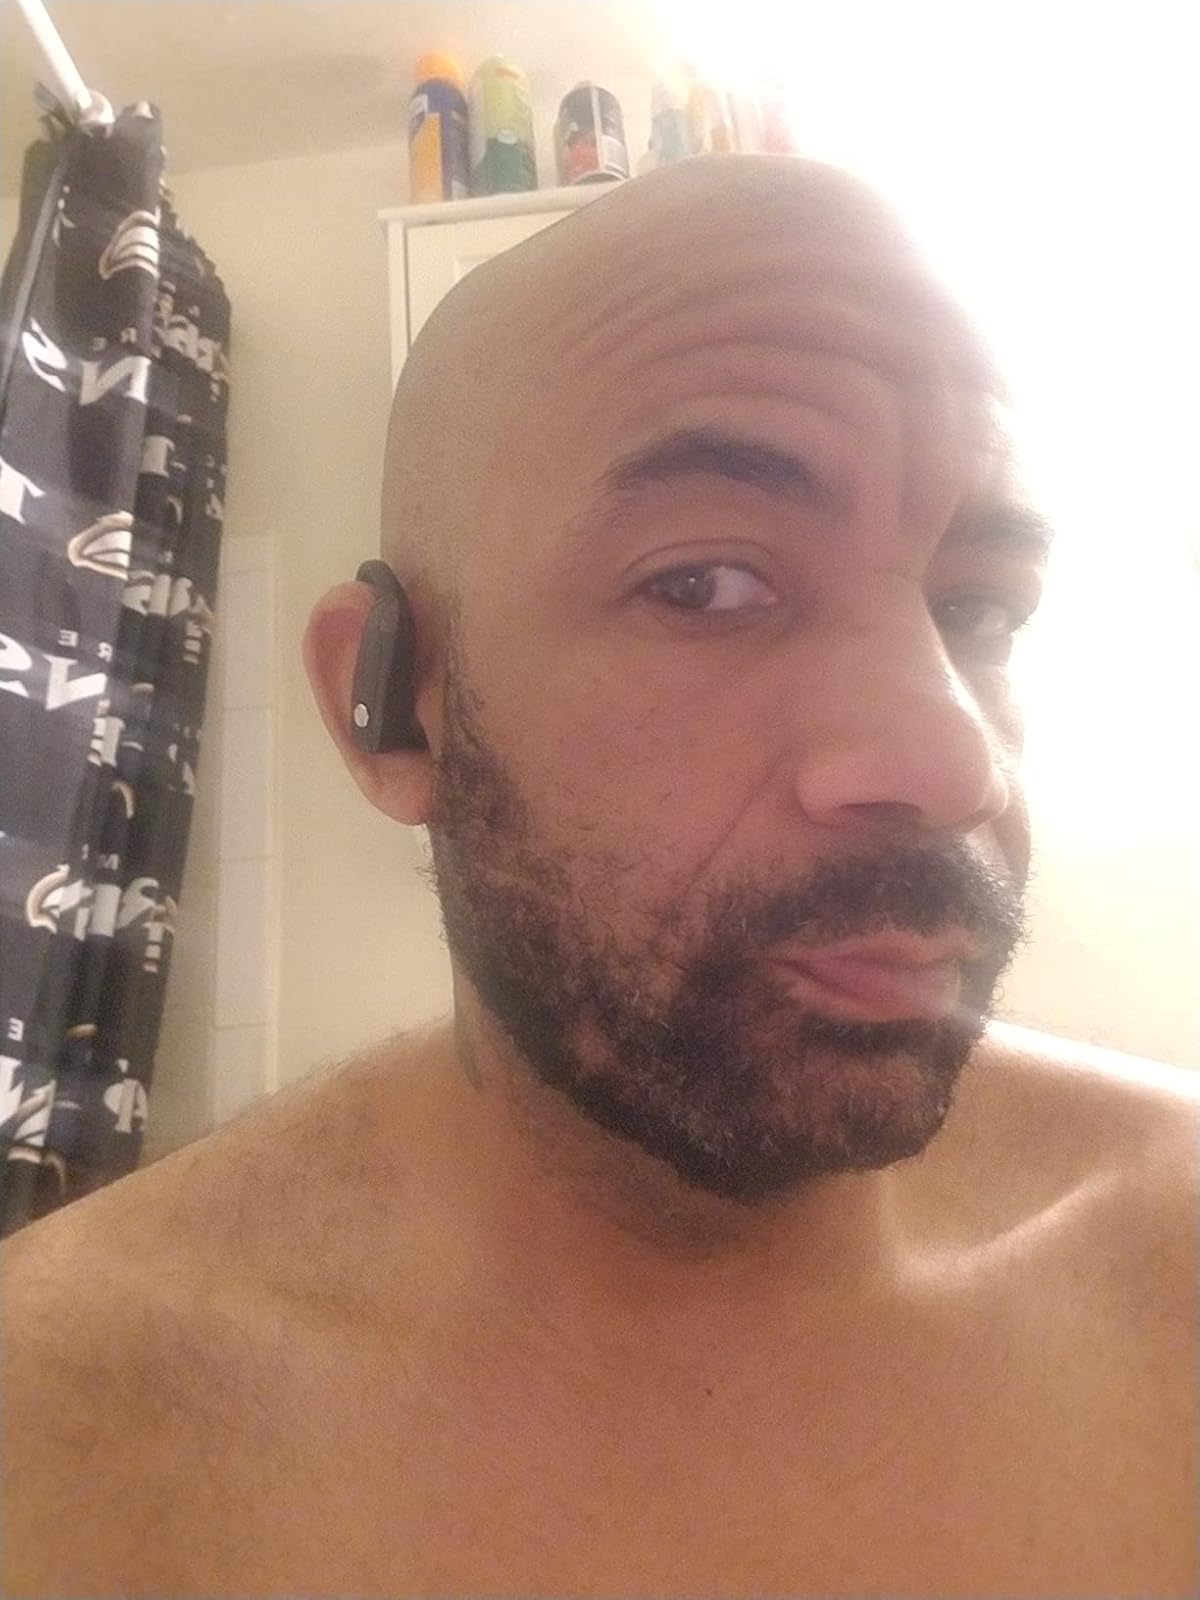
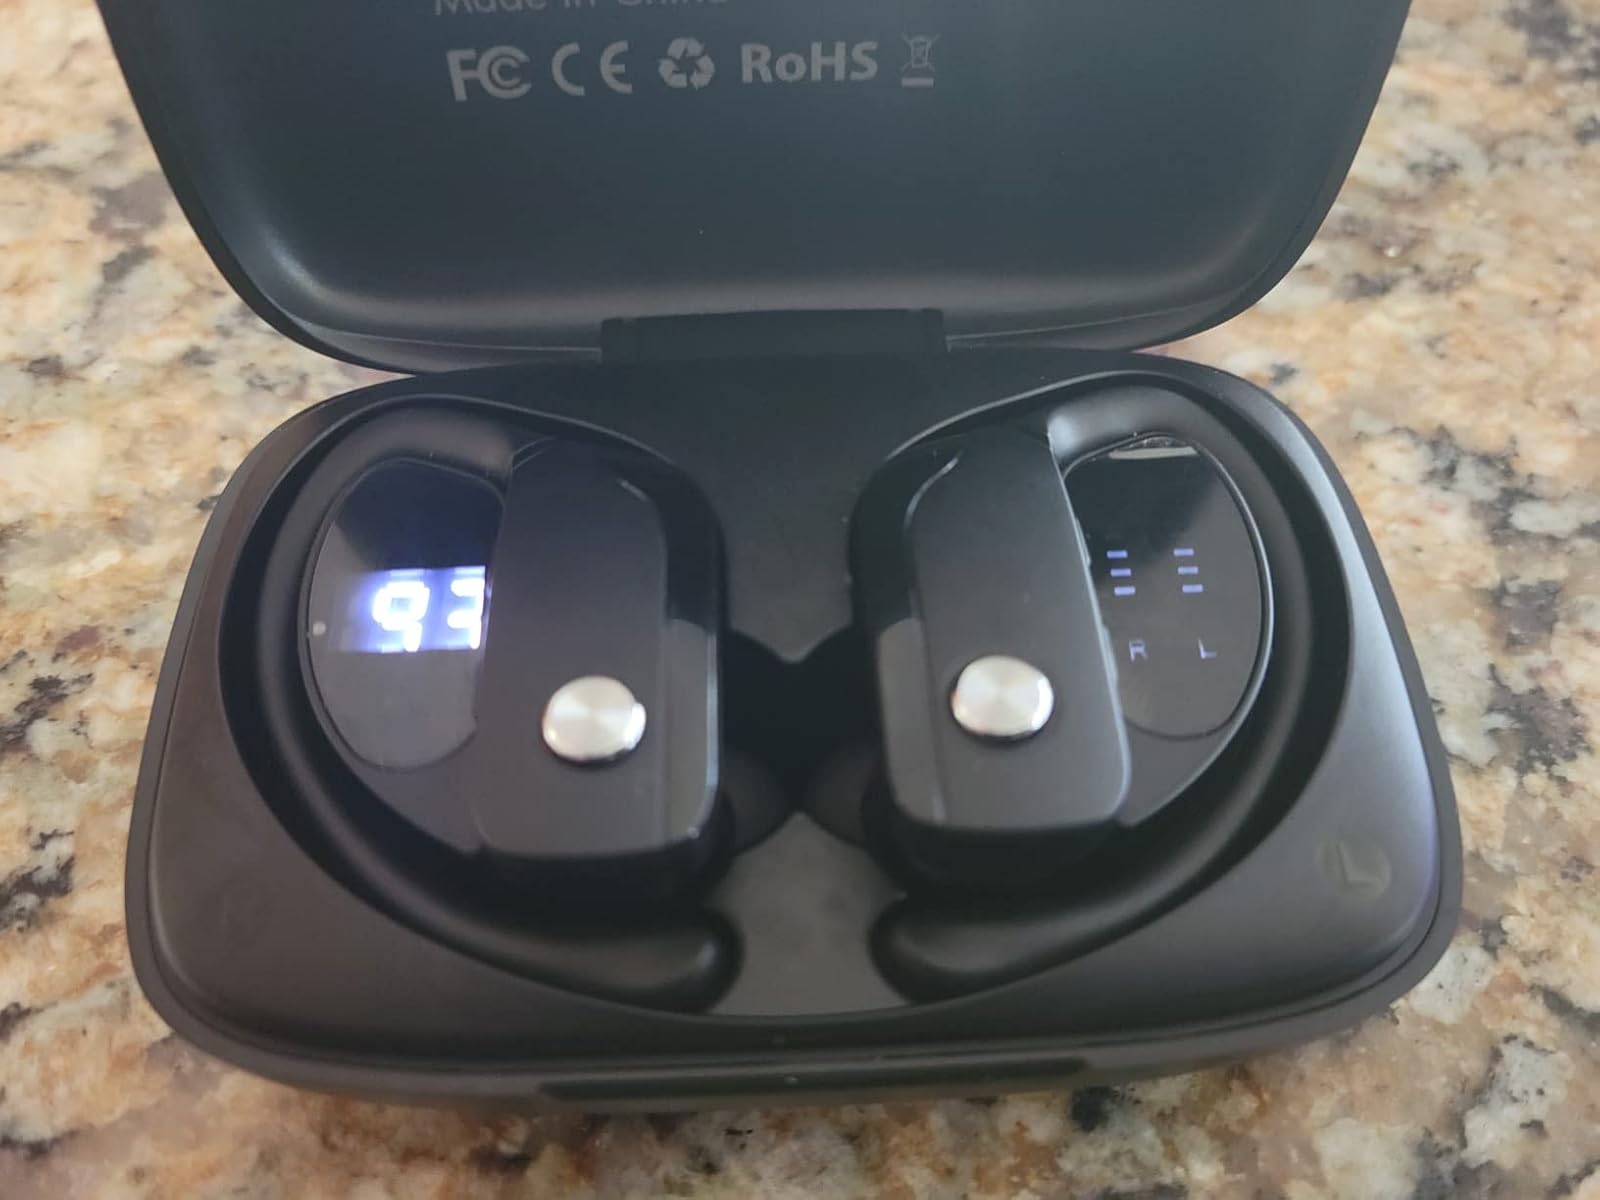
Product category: earbuds
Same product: yes